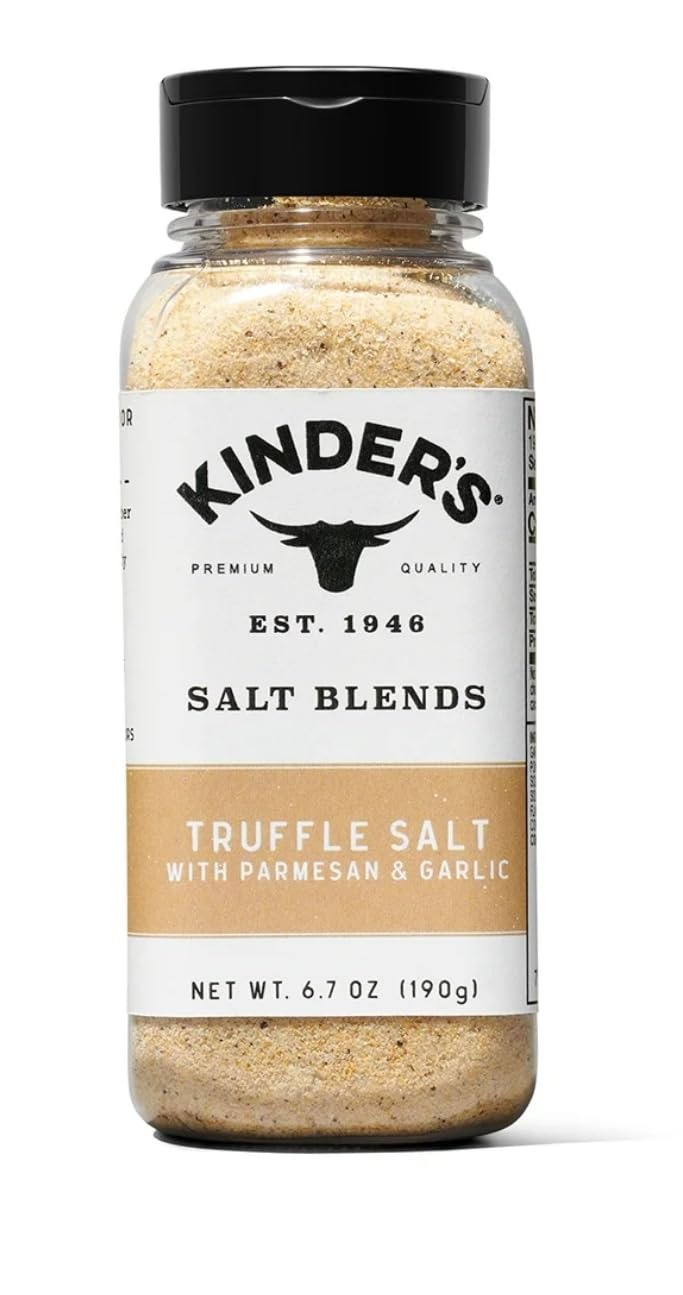
Item Name: Kinder's Premium Quality Salt Blends Seasoning Truffle Salt with Parmesan and Garlic, 6.7 oz
Bullet Point 1: Perfect blend of truffle, parmesan, and garlic for incredible flavor
Bullet Point 2: Kinder's Truffle Salt does not contain added MSG
Bullet Point 3: Regular sized shaker bottle makes for easy use
Bullet Point 4: Perfect for pasta, roast vegetables, or steak
Bullet Point 5: Handcrafted and bottled in the USA by people obsessed with quality
Product Description: Truffle and Parmesan are two rich flavors we love. When combined, they add incredible flavor to just about any dish. We added garlic for a flavorful salt blend that is incredibly versatile. Whether you’re seasoning a simple pasta dish, seasoning roasted vegetables, or finishing off a perfectly seared steak, our new Truffle Salt Blend will add big flavor to your cooking. Perfect blend of truffle, parmesan, and garlic for incredible flavor Kinder's Truffle Salt does not contain added MSG Regular sized shaker bottle makes for easy use Perfect for pasta, roast vegetables, or steak Handcrafted and bottled in the USA by people obsessed with quality
Value: 6.7
Unit: Ounce

Price: 14.88